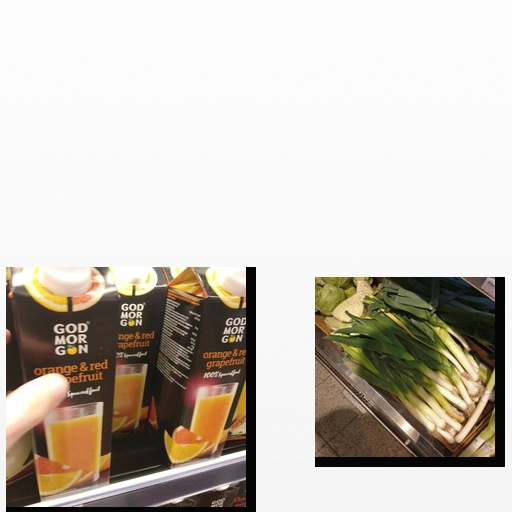
Food items: leek, orange_red_grapefruit_juice